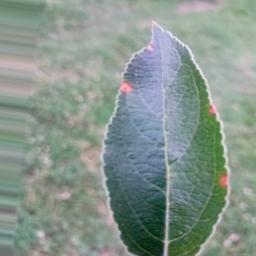
Label: Alternaria